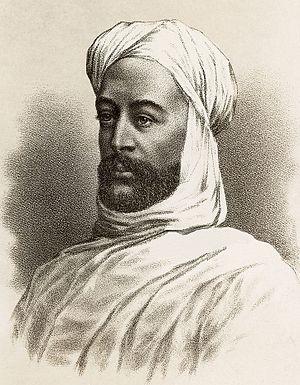
Le mahdisme est le millénarisme de l’islam : il s'agit d'un mouvement religieux et eschatologique, mais également social et politique, apparu notamment en Inde au XVIIIᵉ siècle et au Soudan au XIXᵉ siècle.